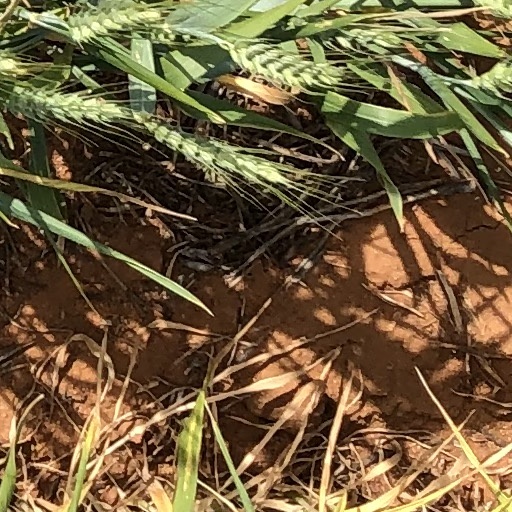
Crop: wheat